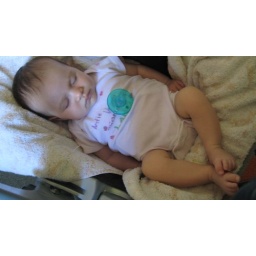
sleeping in my car seat